Pigeon Roost State Historic Site

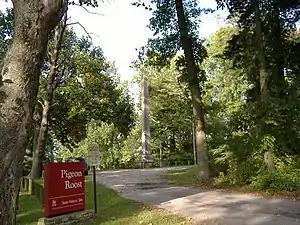

Pigeon Roost State Historic Site is located between Scottsburg and Henryville, Indiana, United States. A one-lane road off U.S. Route 31 takes the visitor to the site of a village where Native Americans massacred 24 settlers shortly after the War of 1812 began.